The Days of Being Dumb

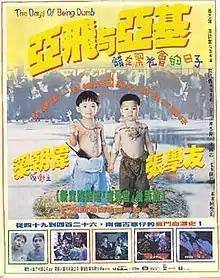

The Days of Being Dumb is a 1992 Hong Kong comedy film produced by Peter Chan, directed by Blackie Ko and starring Tony Leung Chiu-wai, Jacky Cheung, Eric Tsang (who also serves as the film's presenter), Kent Tong, and actress Anita Yuen in her debut role.